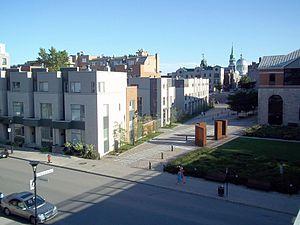
Le square Dalhousie vu du viaduc de la rue Notre-Dame à Montréal. info